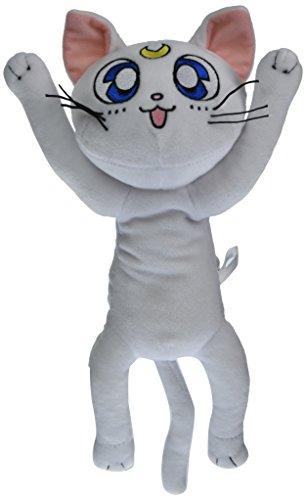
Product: Great Eastern Entertainment Sailor Moon - Artemis Collectible Plush Toy, 12"
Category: Toys & Games | Stuffed Animals & Plush Toys | Plush Figures
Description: Official Sailor Moon Merchandise.
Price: $14.77
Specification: ProductDimensions:4x12x4inches|ItemWeight:6.4ounces|ShippingWeight:6.7ounces(Viewshippingratesandpolicies)|DomesticShipping:ItemcanbeshippedwithinU.S.|InternationalShipping:ThisitemcanbeshippedtoselectcountriesoutsideoftheU.S.LearnMore|ASIN:B0749STZBP|Itemmodelnumber:GE52185|Manufacturerrecommendedage:15yearsandup